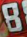
Number: 8